Princess Victoria Melita of Saxe-Coburg and Gotha

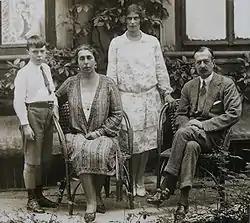
Victoria, Kirill, and their children Kira and Vladimir

By the mid-1920s, Victoria worried over the prospects of her children. Maria, her eldest daughter, married the head of one of Germany's mediatized families, Karl, Hereditary Prince of Leiningen on 25 November 1925, Victoria's 49th birthday. Victoria was at her daughter's bedside when she gave birth to her first child, Emich Kirill, in 1926 (later father of claimant to the Russian throne, Prince Karl Emich of Leiningen).